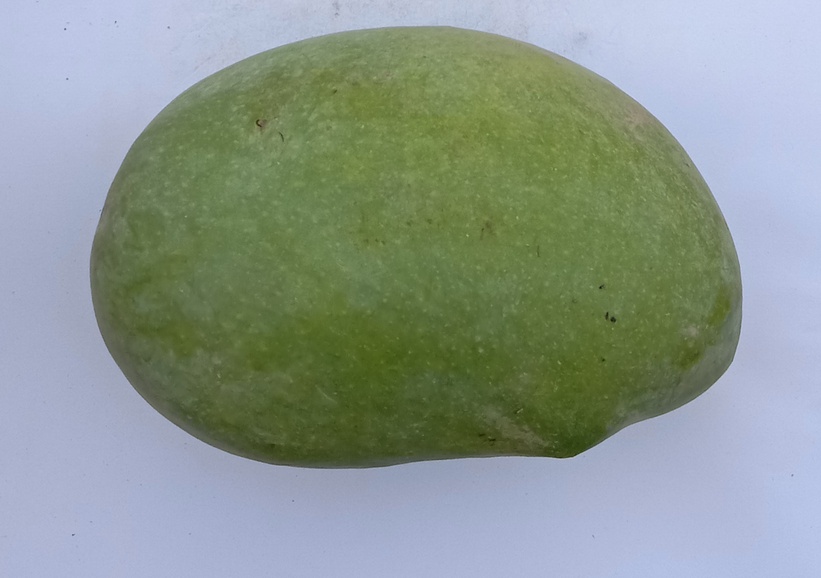
Mango variety: Chaunsa (White)